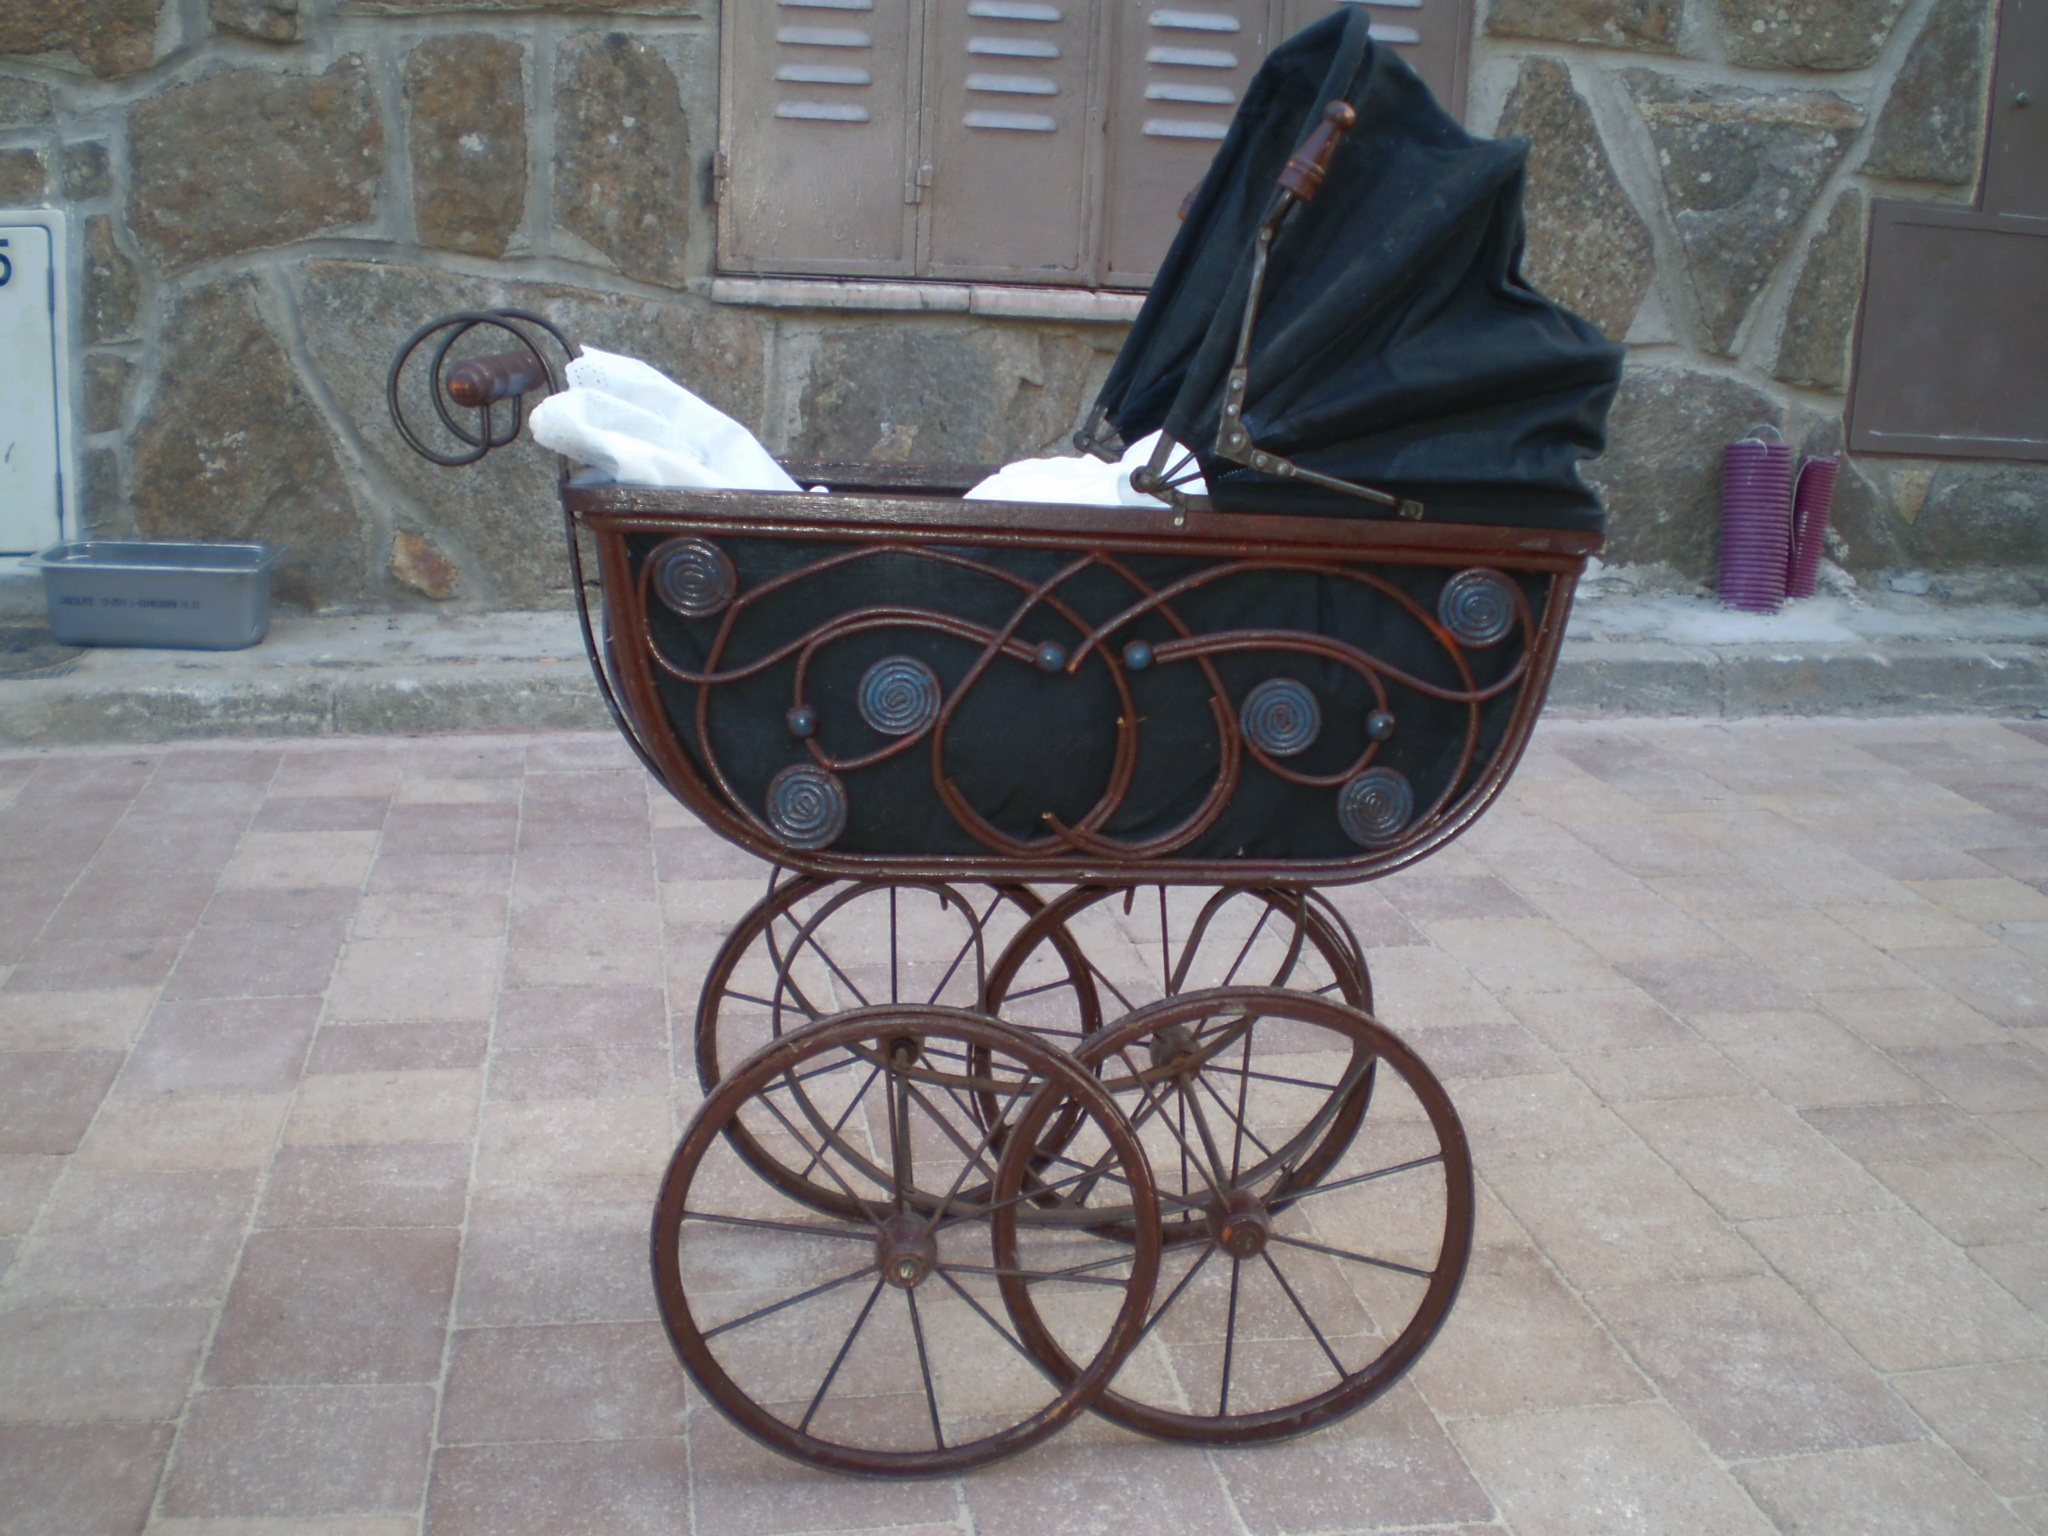
car, wheel, cart, walk, truck, vehicle, baby, product, carriage, baby carriage, old car for baby, baby products